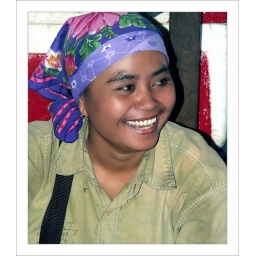
On the fish market ,pasar ikan , in desa Jimbaran .